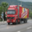
Label: truck